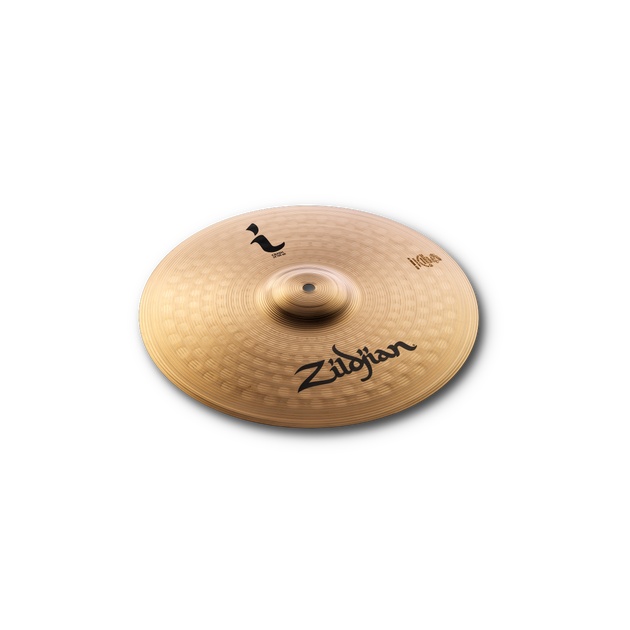
Zildjian 14-inch I Series Band Crash Cymbal
14" Crash Cymbals
Brand: Zildjian
Category: Arts & Entertainment > Hobbies & Creative Arts > Musical Instruments > Percussion > Cymbals > Crash Cymbals